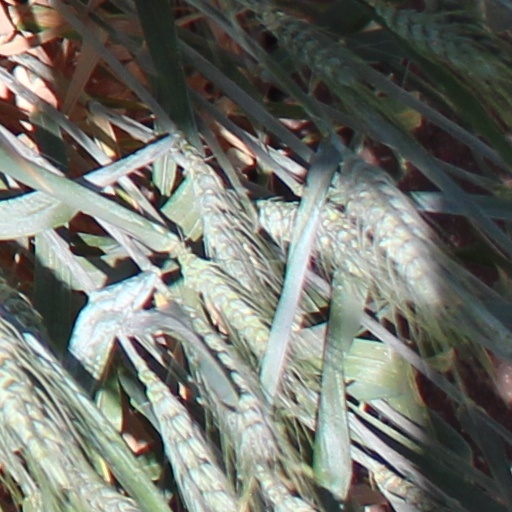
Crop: wheat